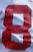
Number: 8